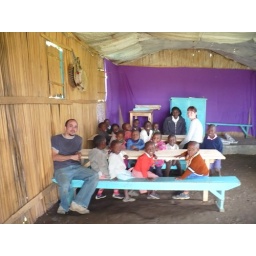
the completed tables in the school house